Harvey Harman

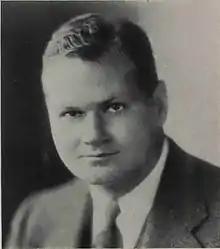
Harman from "The Scarlet Letter", 1940

Harvey John Harman (November 5, 1900 – December 17, 1969) was an American college football player and coach. He served as the head coach at Haverford College (1922–1929), (1930), the University of Pennsylvania (1931–1937), and Rutgers University (1938–1941, 1946–1955), compiling a career college football record of 140–107–7. Harman was posthumously inducted into the College Football Hall of Fame as a coach in 1981.